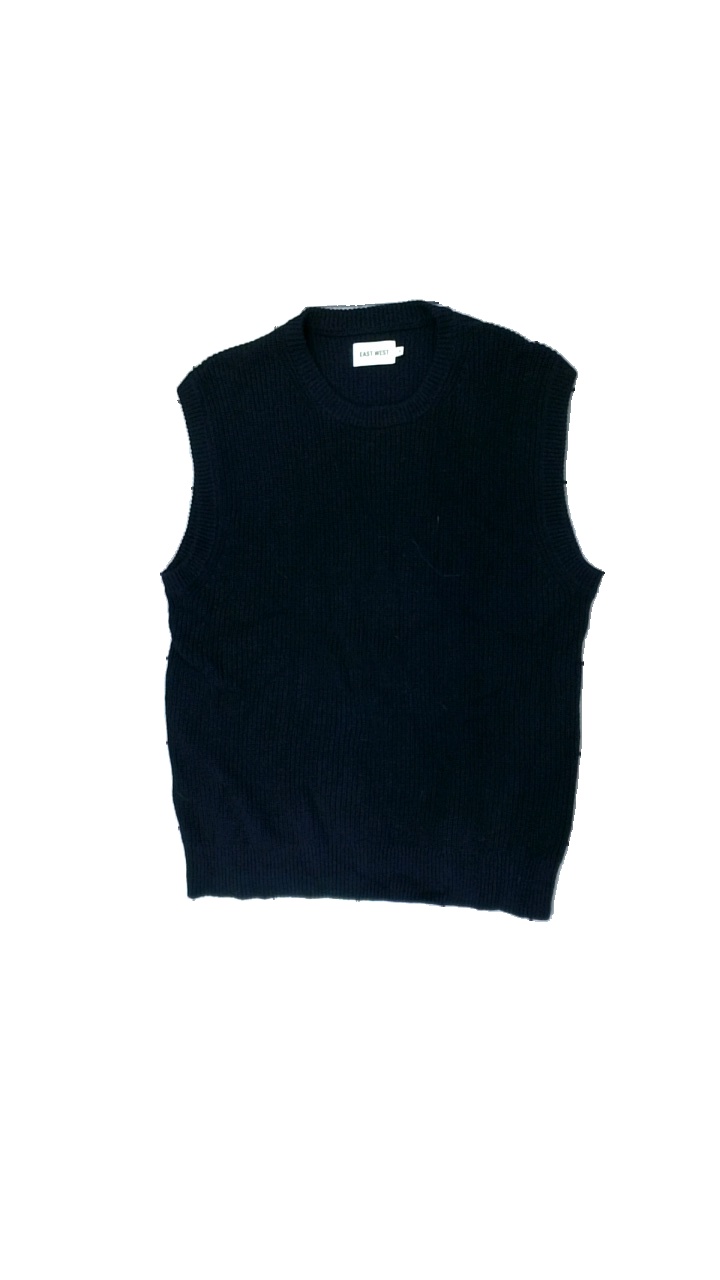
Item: Vest (Men)
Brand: East West
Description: svart stickad väst, lite luddig
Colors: Black
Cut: Regular
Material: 100% cotton
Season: All
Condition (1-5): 4
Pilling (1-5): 5
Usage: Reuse
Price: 50-100